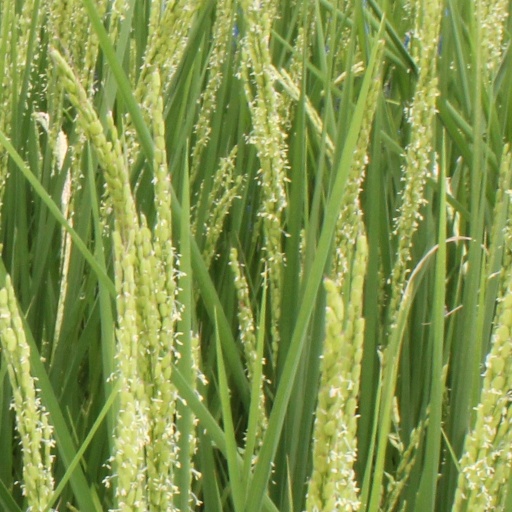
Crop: rice